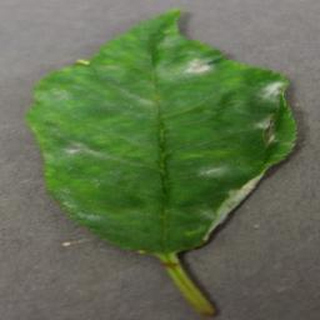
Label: cherry_powdery_mildew